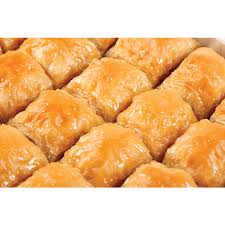
Yemek: baklava